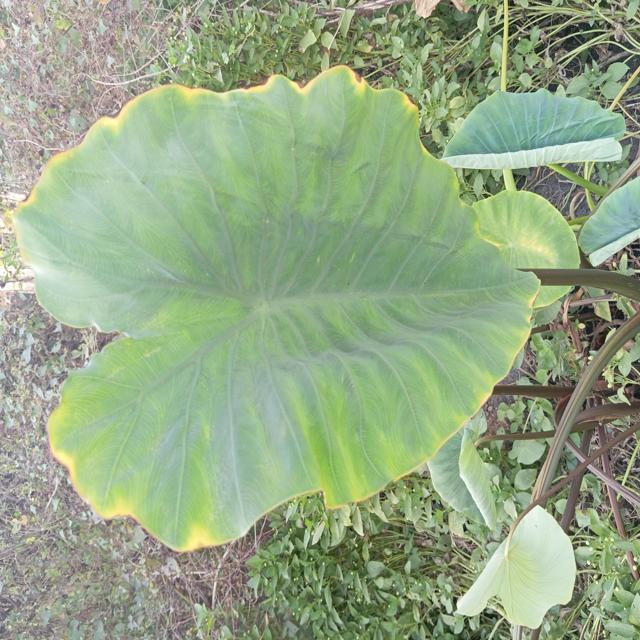
Label: Early_Blight